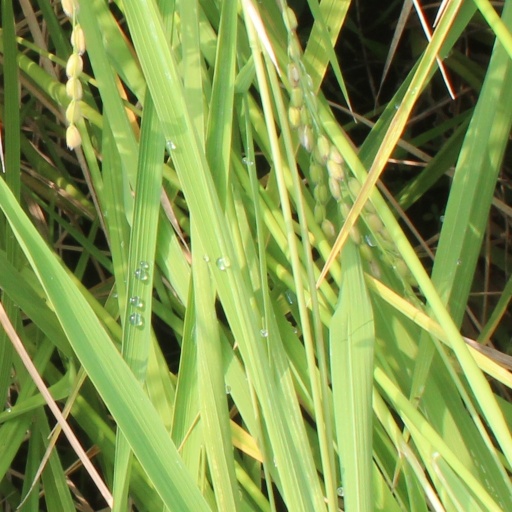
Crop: rice